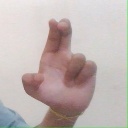
अक्षर: आ